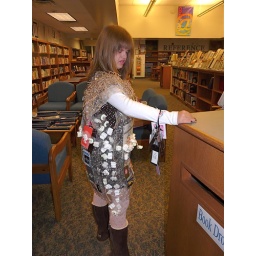
Recycle girl comes in to do her library job